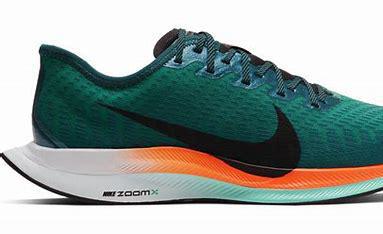
Brand: Nike
Model: Pegasus 2